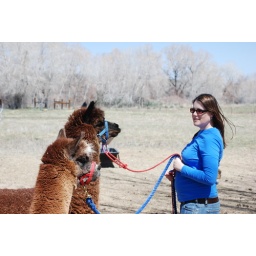
Ben in the blue halter, Jerry in the red halter